Chapultepec Castle

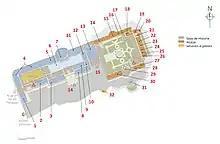
Floorplan of the castle's ground floor.

At the time, as the castle was on the outskirts of Mexico City, Maximilian ordered the construction of a straight boulevard (modeled after the great boulevards of Europe, such as Vienna's Ringstrasse and the Champs-Élysées in Paris), to connect the Imperial residence with the city center. He named the new boulevard "Paseo de la Emperatriz" ("Promenade of the Empress") in honor of his wife Empress Carlota. Following the reestablishment of the Republic in 1867 by President Benito Juárez and the end of the civil war to oust the French invaders and defeat their Mexican conservative allies, the boulevard was renamed Paseo de la Reforma, after the Liberal reform.